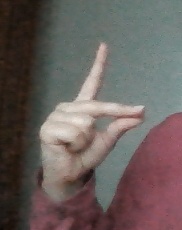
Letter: ta